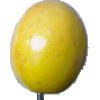
Label: Maracuja 1